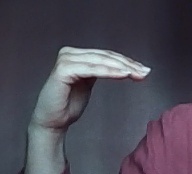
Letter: haa